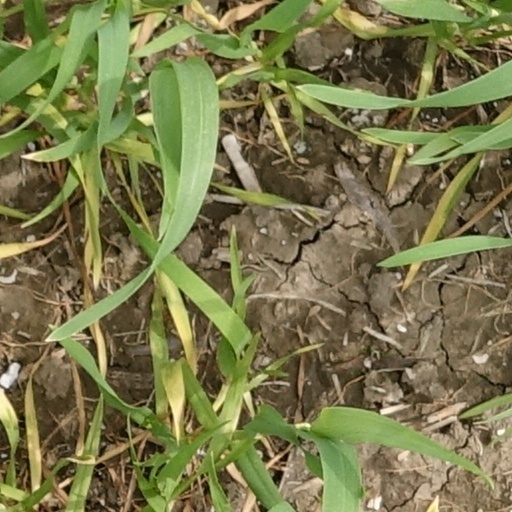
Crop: wheat